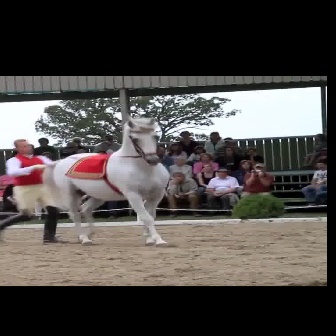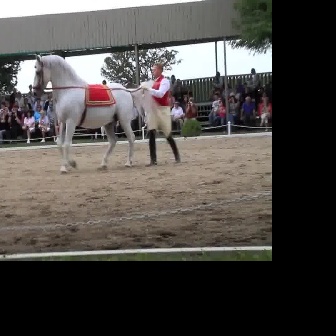
  Please identify the target specified by the bounding box [40,116,170,247] in the first image and locate it in the second image. Return the coordinates in [x_min,y_min,x_max,y_max] format.
Answer: [32,53,153,174]